Jabba the Hutt

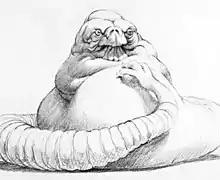
Concept art of Jabba the Hutt for "Return of the Jedi"

The next task was to create the Jabba puppet, a process which took three months and cost $500,000. Stuart Freeborn and the Industrial Light & Magic Creature Shop designed the one-ton puppet, while John Coppinger sculpted its latex, clay, and foam pieces. The puppet had its own makeup artist and required three puppeteers to operate, making it one of the largest puppets ever used in a film. The puppeteers included David Barclay, Toby Philpott, and Mike Edmonds, who were members of Jim Henson's Muppet group. Barclay operated the right arm and mouth, while Philpott controlled the left arm, head, and tongue. Edmonds was responsible for the movement of Jabba's tail. The character's eyes and face were operated by radio control. Lucas complained about the difficulty of moving the massive puppet around the set. He was also disappointed by its appearance, later stating that Jabba would have been a computer-generated character if the required technology had existed at the time.